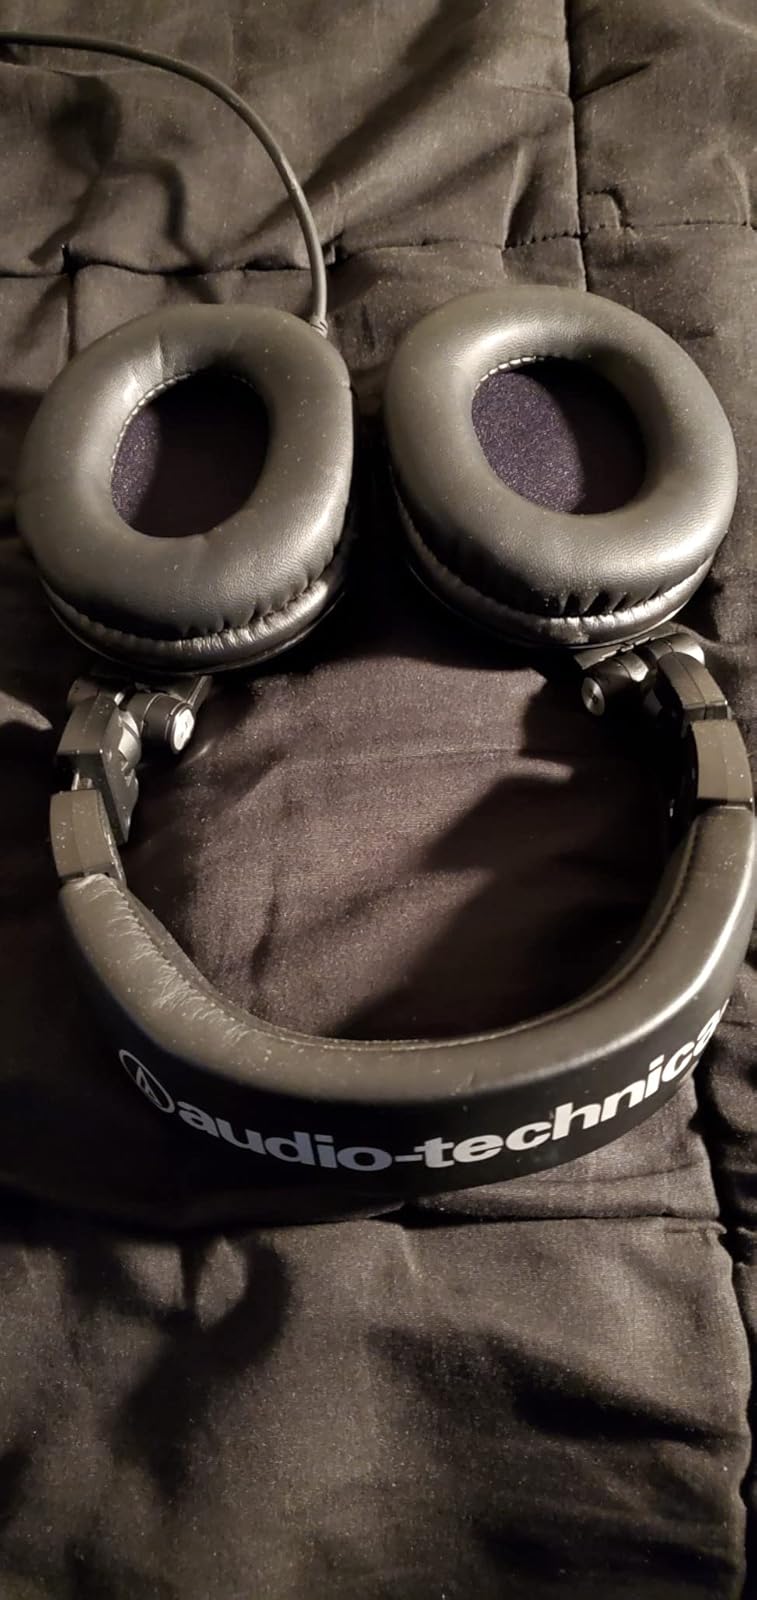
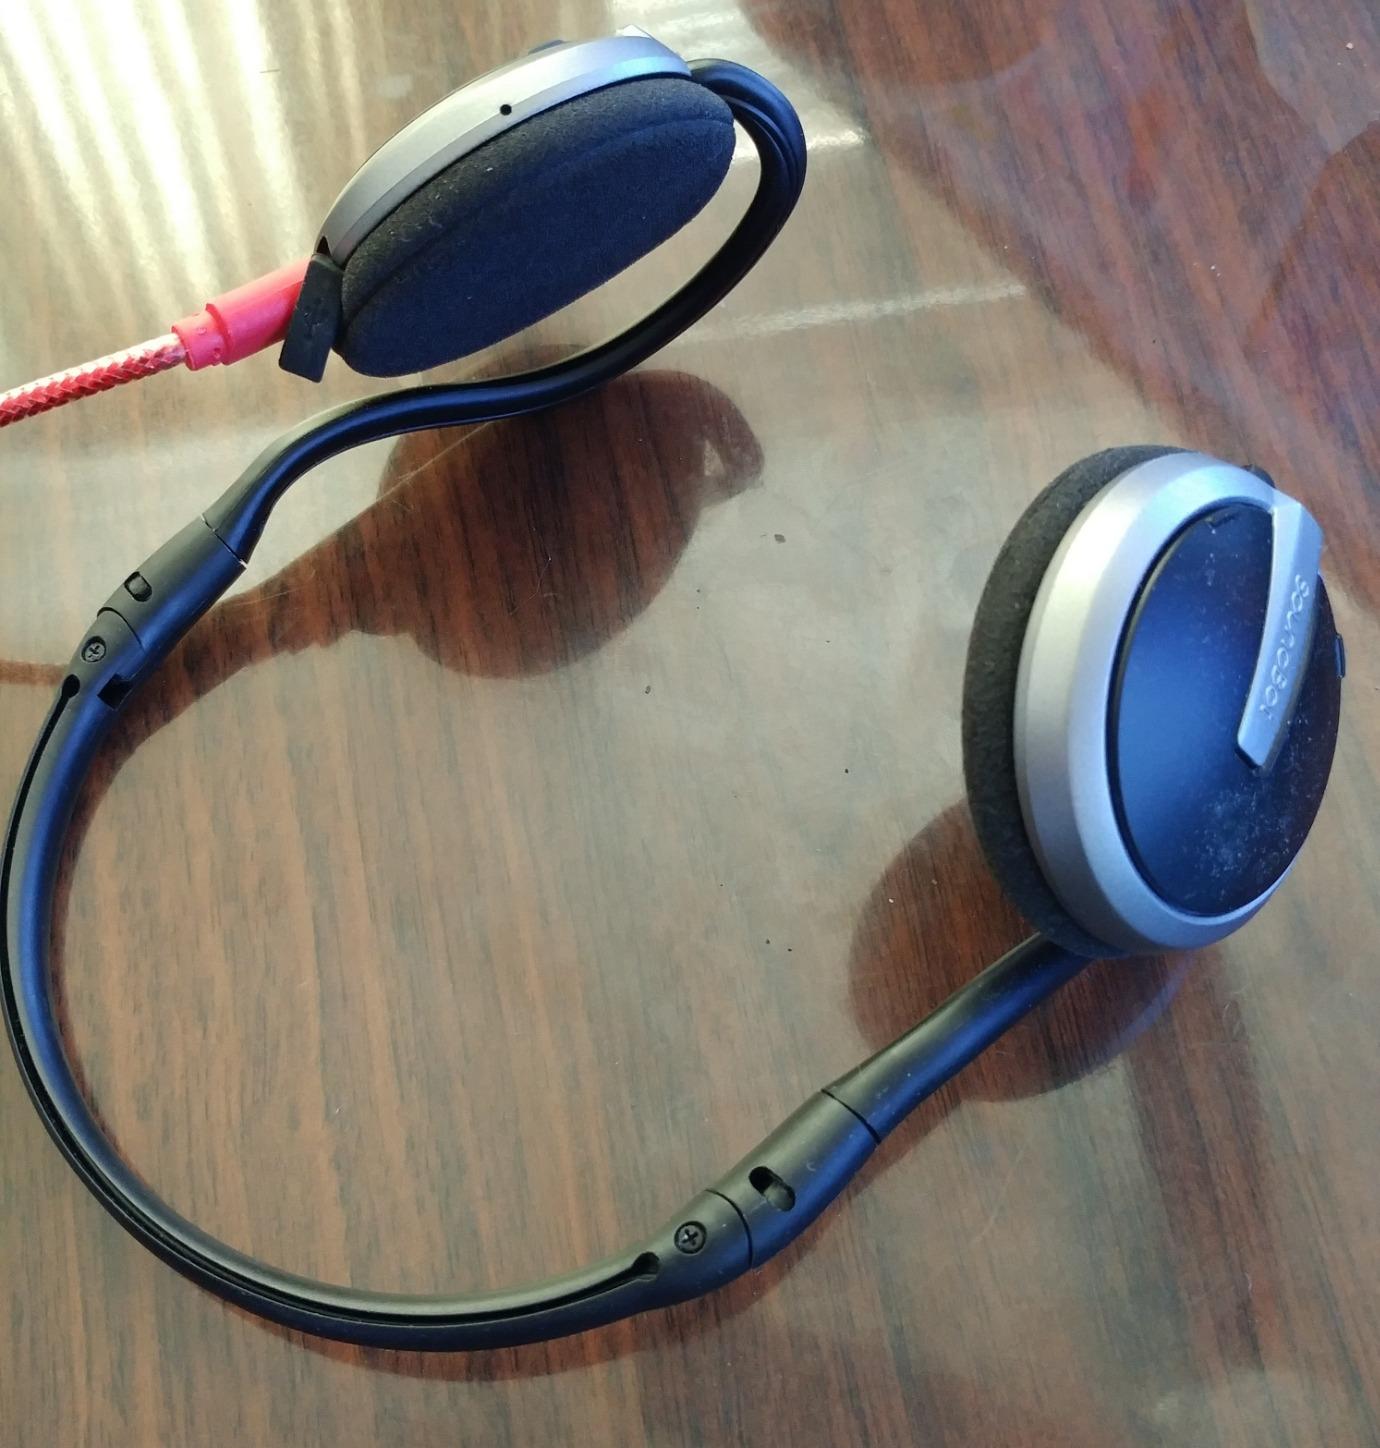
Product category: headphones
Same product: no